Devadasi (1948 film)

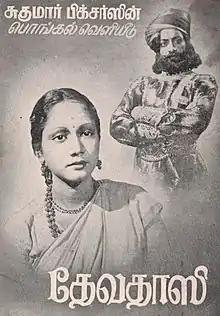
Poster

Devadasi is a 1948 Tamil film directed by Manik Lal Tandon and T. V. Sundaram. The film stars Kannan, Leela, R. Balasubramaniam, and K. S. Angamuthu.